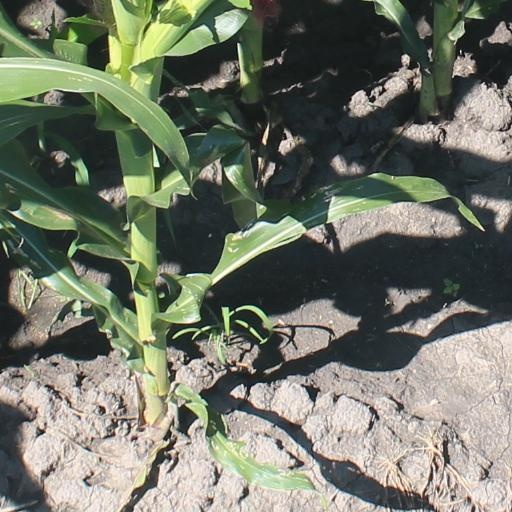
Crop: maize; corn